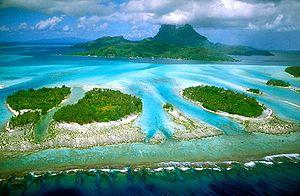
Bora-Bora est une des îles Sous-le-Vent de l'archipel de la Société en Polynésie française. Elle est située à 255 km à l'ouest-nord-ouest de la capitale Papeete. On appelle aussi l'île Mai te pora.
Paul, Eugène Victor dit Paul-Émile Victor ou PEV, né le 28 juin 1907 à Genève et mort le 7 mars 1995 à Bora-Bora, est un explorateur polaire, scientifique, ethnologue, écrivain français, fondateur et patron des expéditions polaires françaises durant 29 ans.
Le Bora-Bora est un cocktail exotique créé à New-York dans les années 1980. Il est élaboré à base de jus d'ananas, de jus de fruit de la passion, de jus de citron et de sirop de grenadine, sans alcool ou avec du rhum ou de la vodka.